Trona

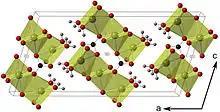
The ambient temperature crystal structure of trona viewed down the b axis with the unit cell indicated by the solid gray line.

The crystal structure of trona was first determined by Brown et al. (1949). The structure consists of units of 3 edge-sharing sodium polyhedra (a central octahedron flanked by septahedra), cross-linked by carbonate groups and hydrogen bonds. Bacon and Curry (1956) refined the structure determination using two-dimensional single-crystal neutron diffraction, and suggested that the hydrogen atom in the symmetric (HCO) anion is disordered. The environment of the disordered H atom was later investigated by Choi and Mighell (1982) at 300 K with three-dimensional single-crystal neutron diffraction: they concluded that the H atom is dynamically disordered between two equivalent sites, separated from one another by 0.211(9) Å. The dynamically disordered H atom was reinvestigated at low temperature by O'Bannon et al. 2014 and they concluded that it does not order at temperatures as low as 100K.